Ryde

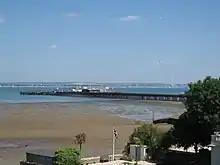
Ryde Pier seen from Ryde

There is a hovercraft service to Southsea, which takes nine minutes. It is operated by Hovertravel near the Esplanade close to Ryde Esplanade railway station and the bus station. A catamaran service run by Wightlink operates from Ryde Pier to Portsmouth Harbour, which connects with both Island Line trains and mainland trains to London Waterloo.